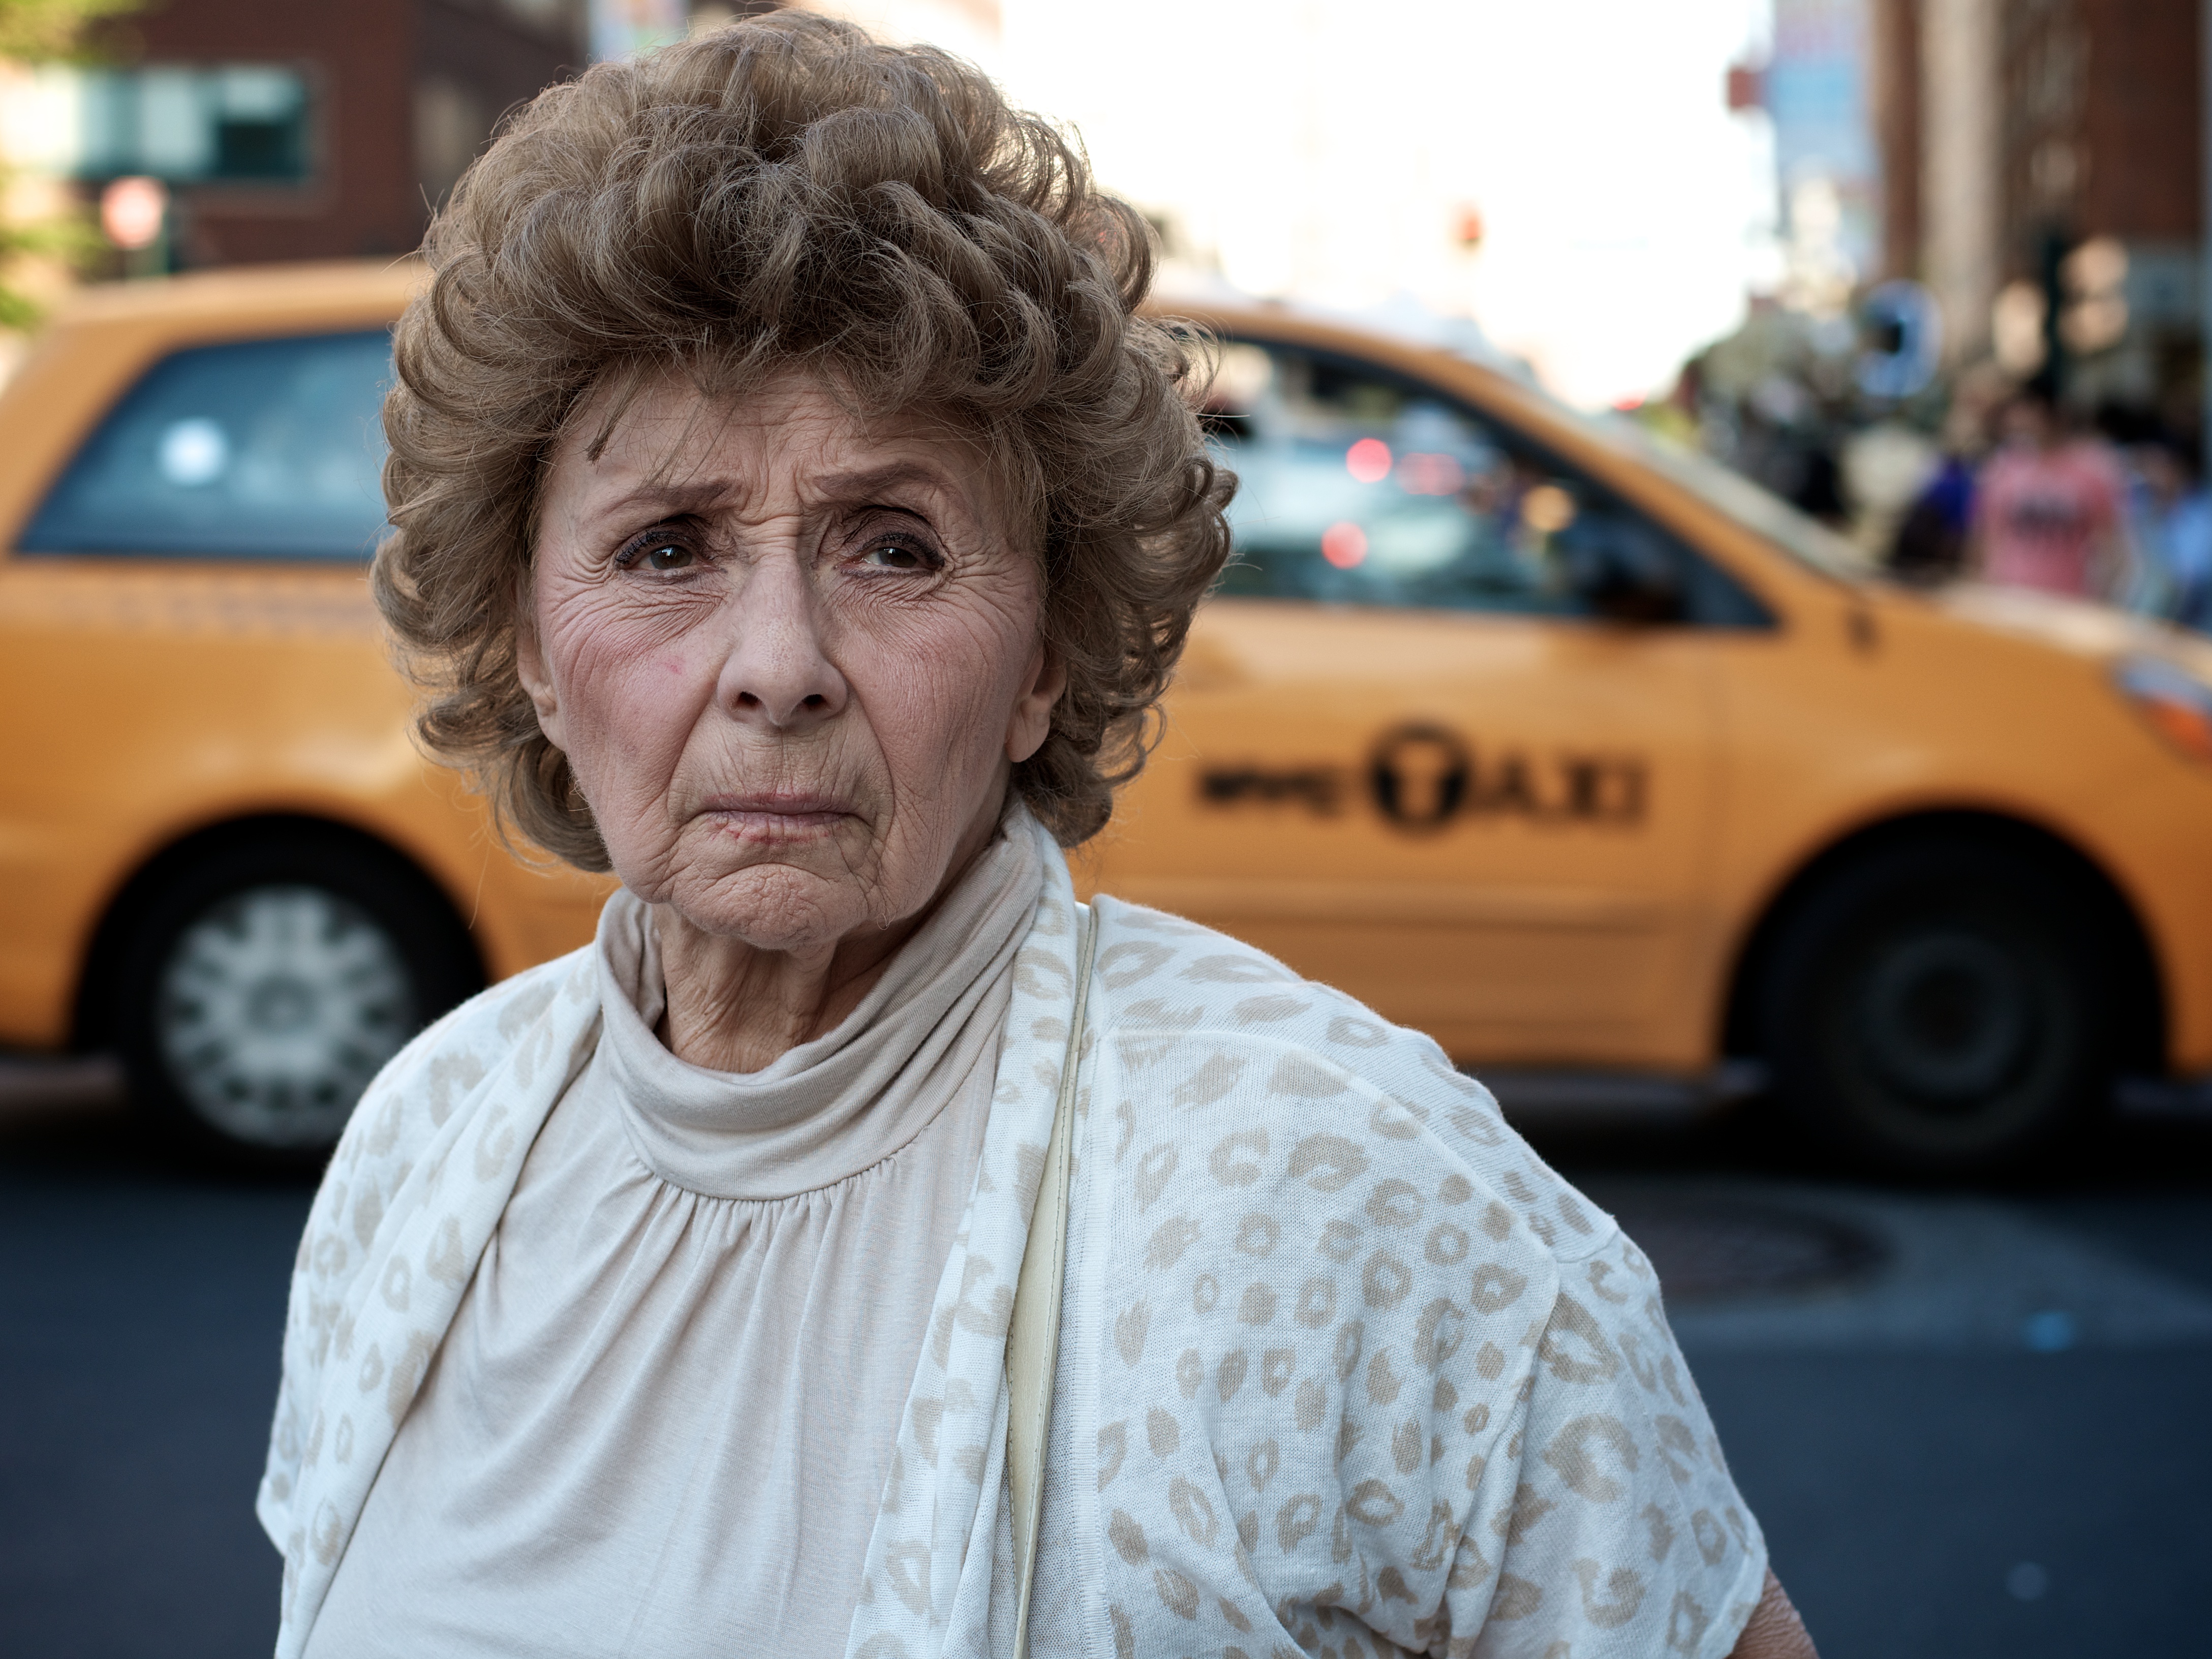
man, person, people, white, street, car, photography, ebook, male, vehicle, training, black, streetphotography, flickr, thomas, video, olympus, omd, fuji, leica, monochrom, leuthard, hcb, thomasleuthard, streettogs